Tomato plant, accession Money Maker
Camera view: tilt-top (135 deg); turntable rotation: 120 degrees
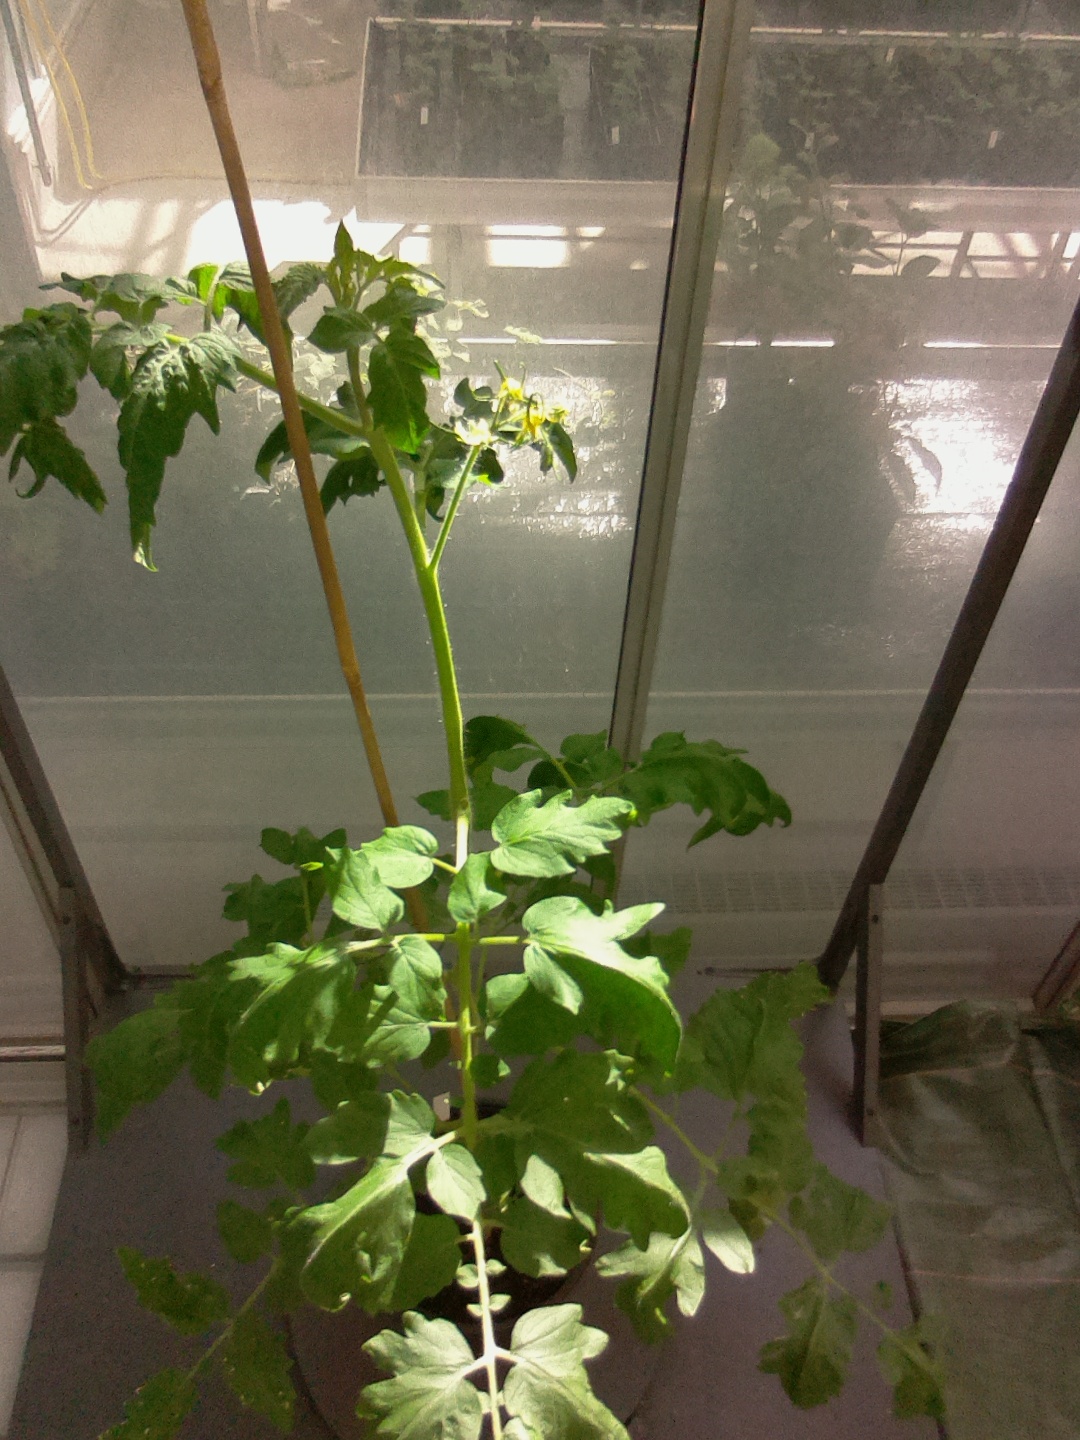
BBCH growth stage 63: 30%-40% of flowers open